Congorilla (film)

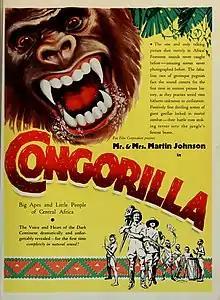
1932 advertisement

Congorilla (1932) is a documentary film by Martin and Osa Johnson. The film follows the couple through Africa as they encounter animals that they characterize as threatening before a lengthy sequence with the couple with a pygmy community.